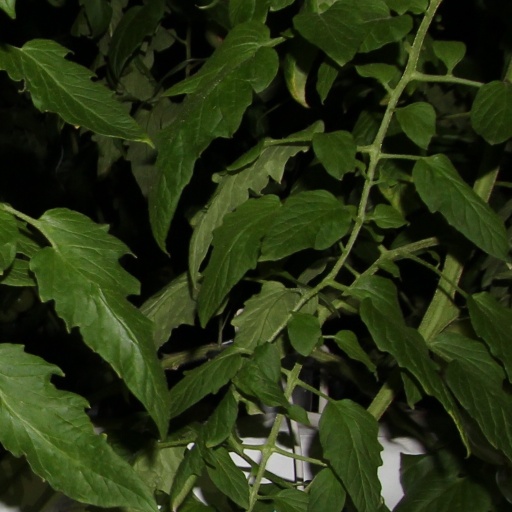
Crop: tomato